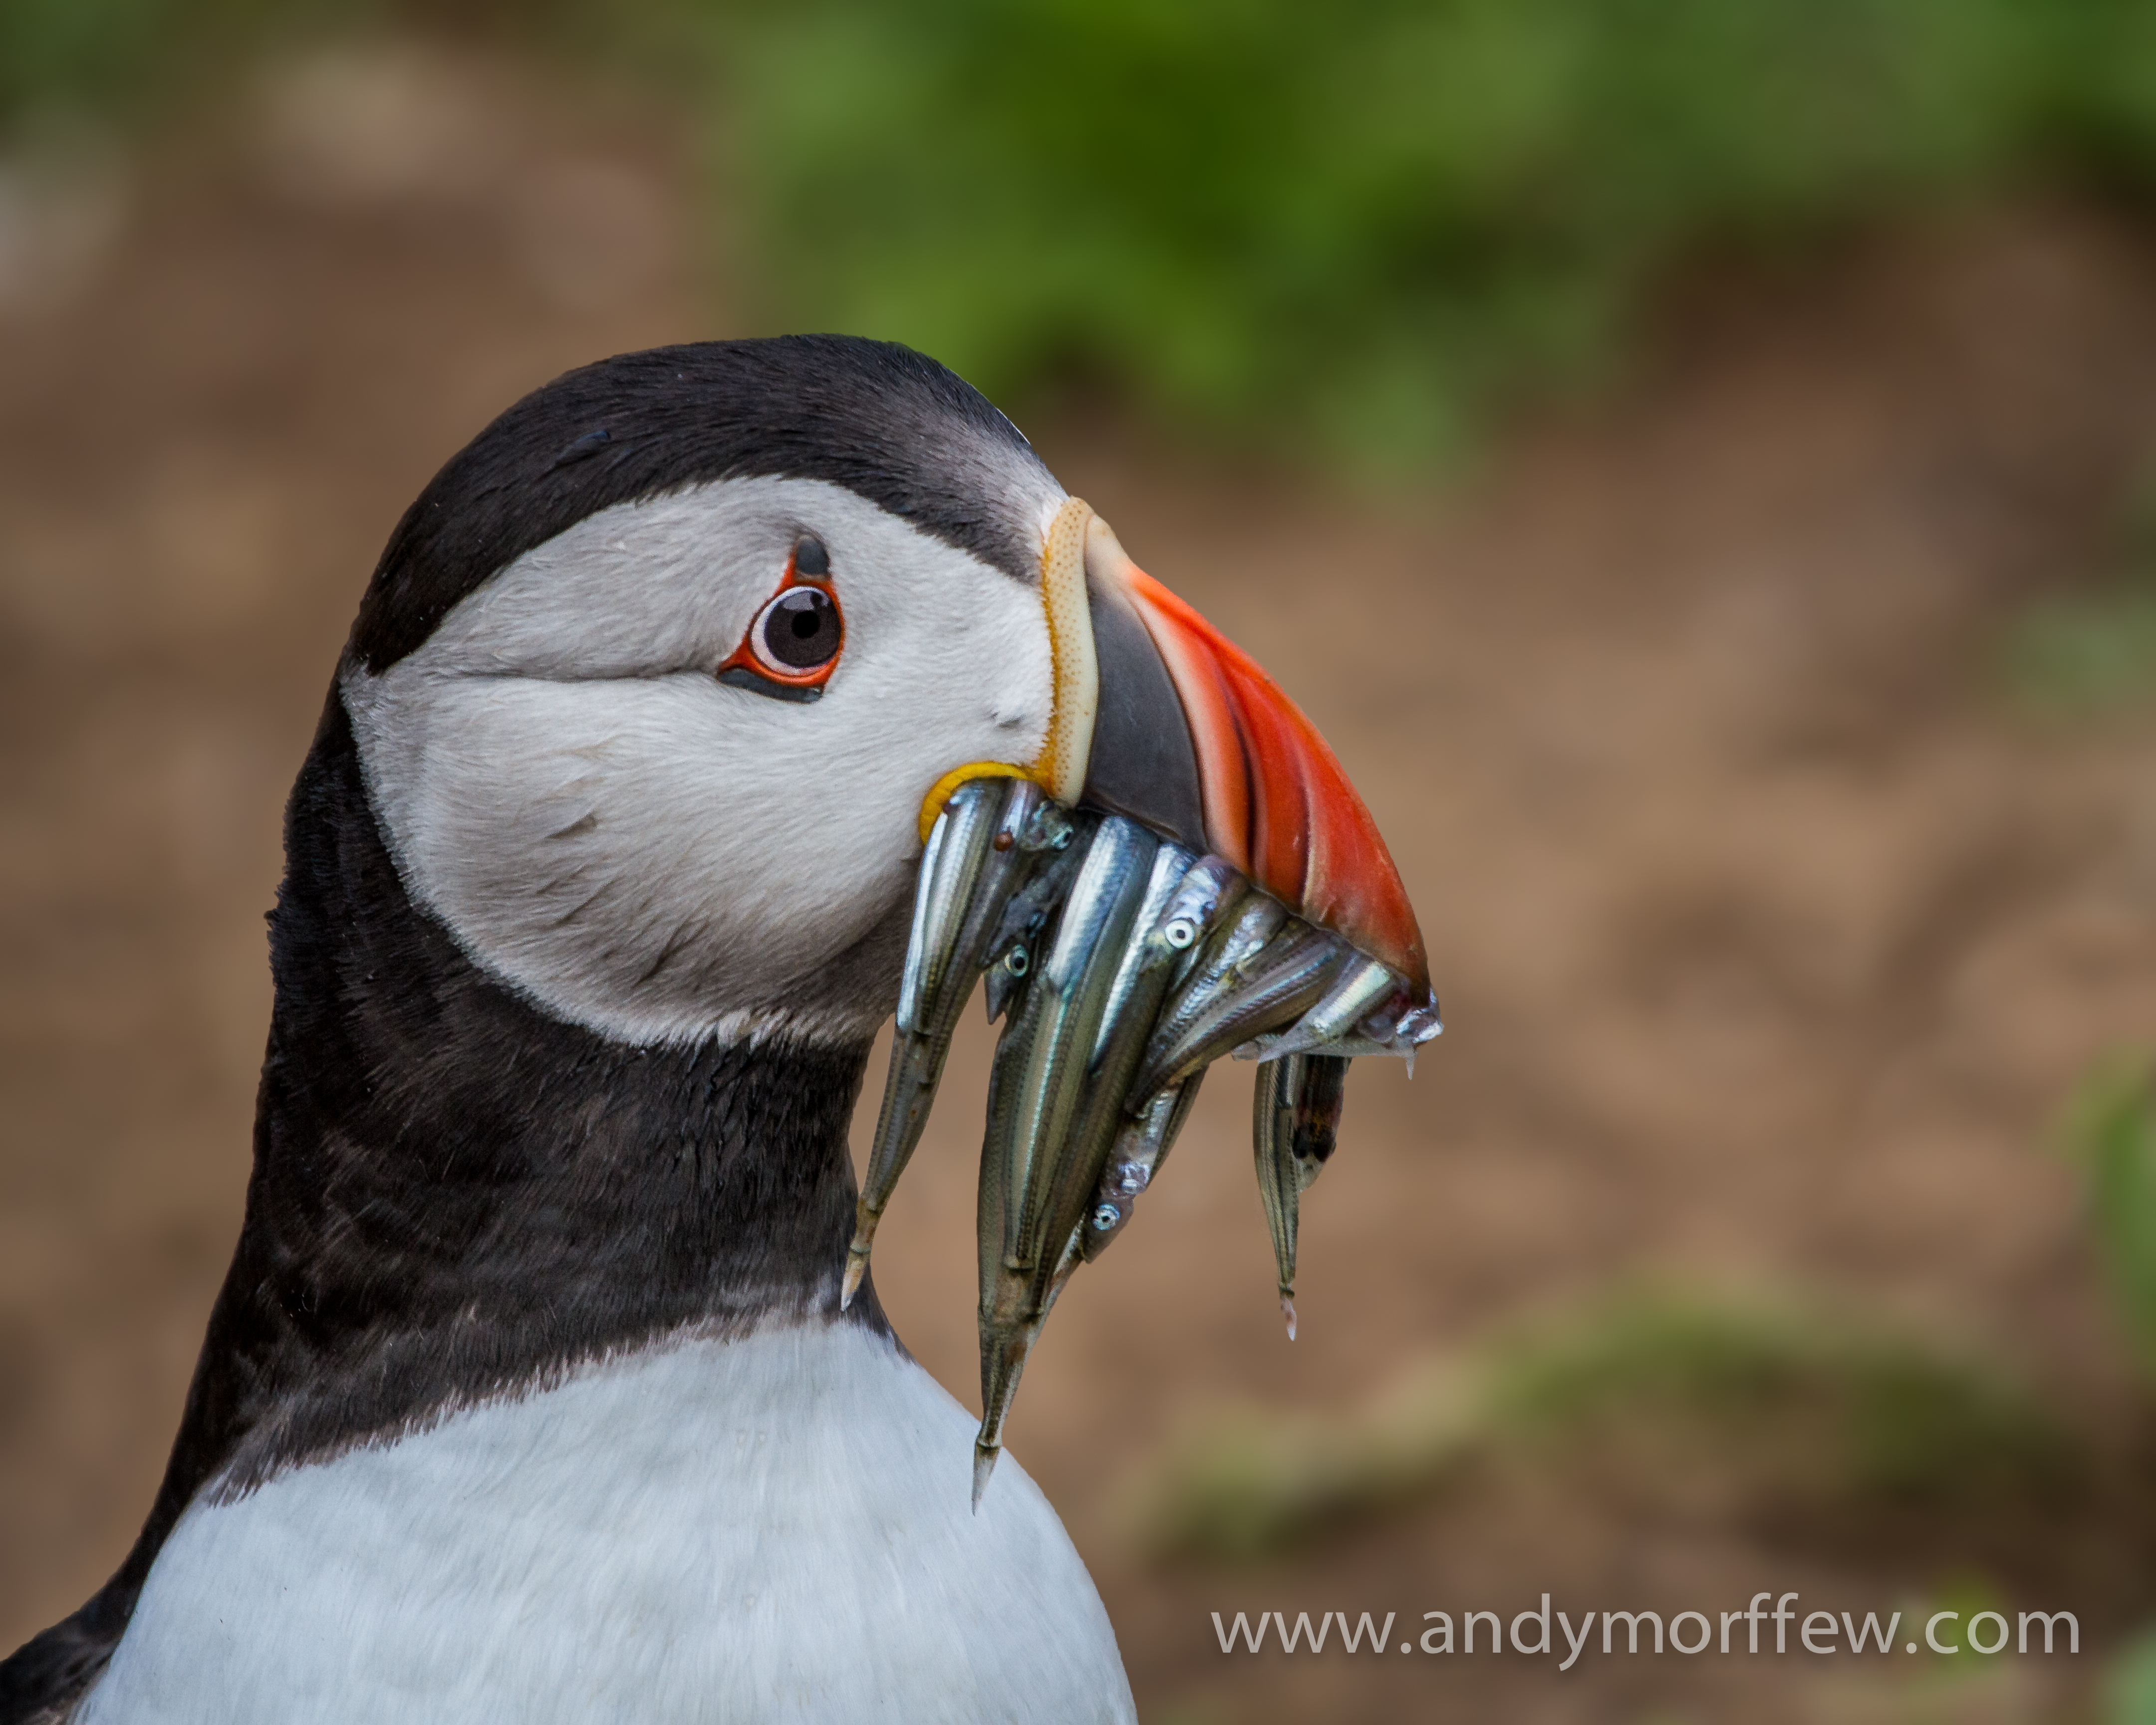
bird, seabird, wildlife, beak, fauna, puffin, close up, vertebrate, instagram, andymorffew, morffew, naturethroughthelens, skomer, sandeels, nationalaudubonsociety, 5000likes, dinnertime, charadriiformes